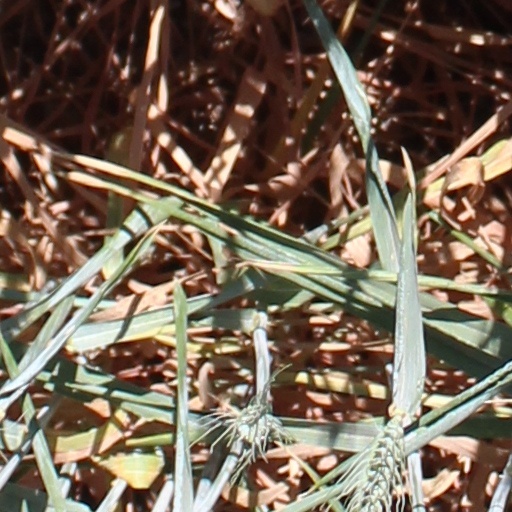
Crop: wheat